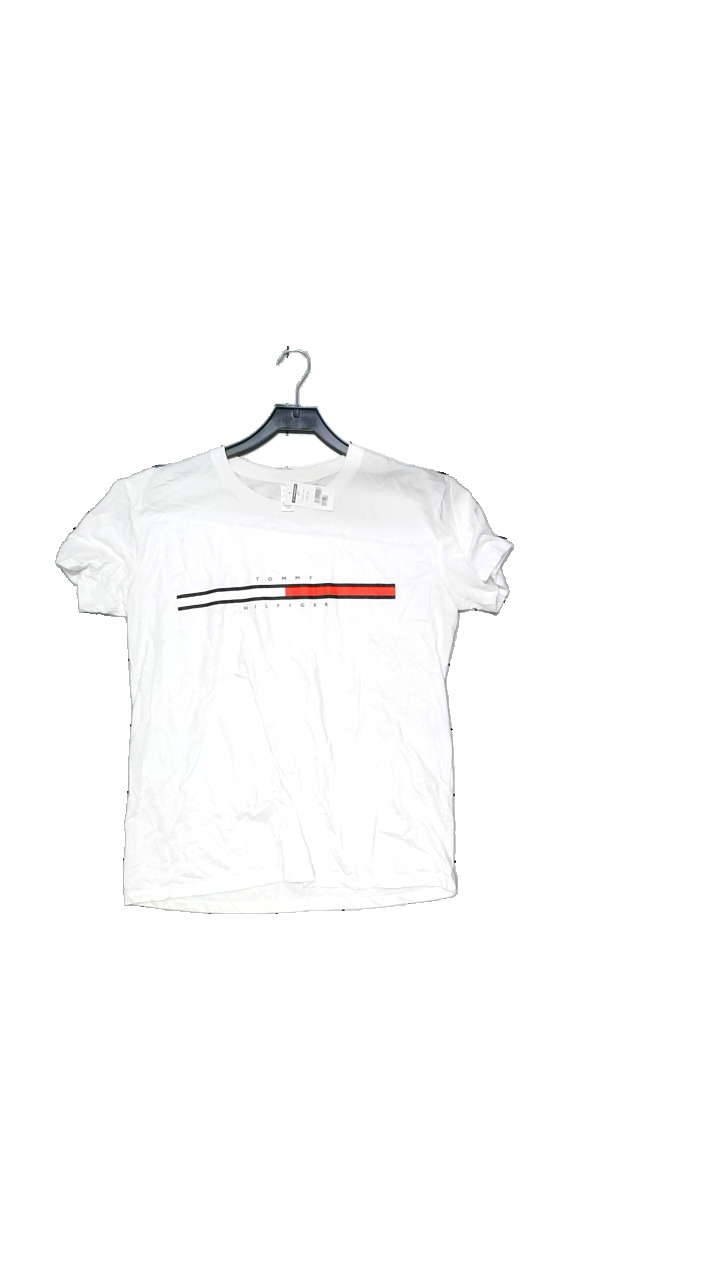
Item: T-shirt (Ladies)
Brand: Tommy Hilfiger
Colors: White, Black, Red
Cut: Regular
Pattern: Logo print
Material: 100% polyester
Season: All
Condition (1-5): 4
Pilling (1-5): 3
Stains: Minor
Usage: Reuse
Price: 100-150